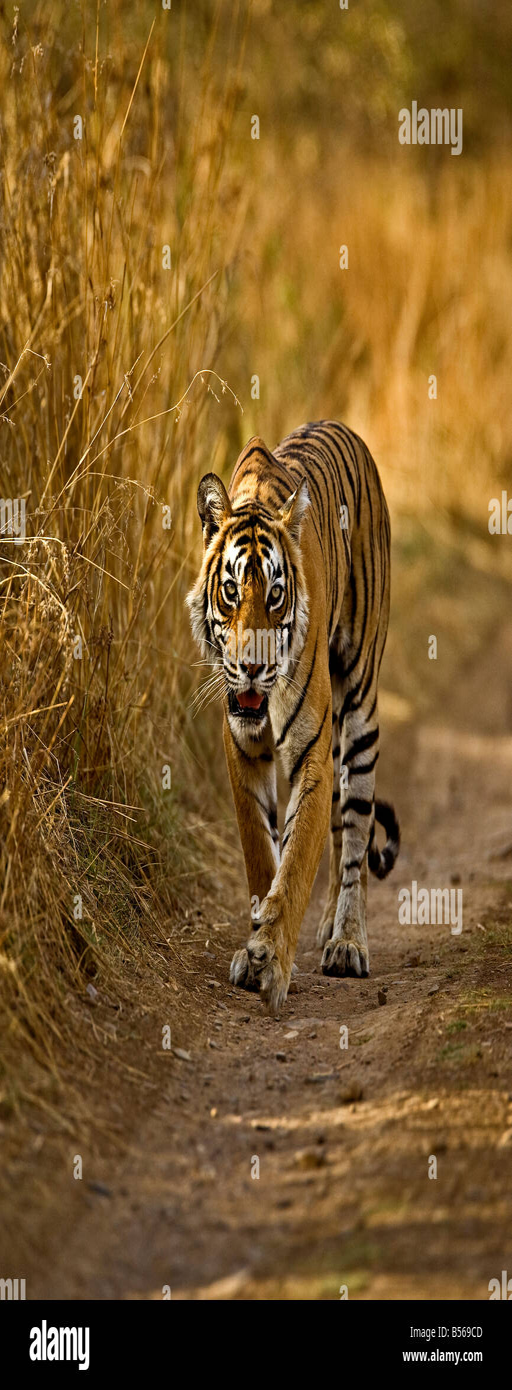
walking head on towards the camera